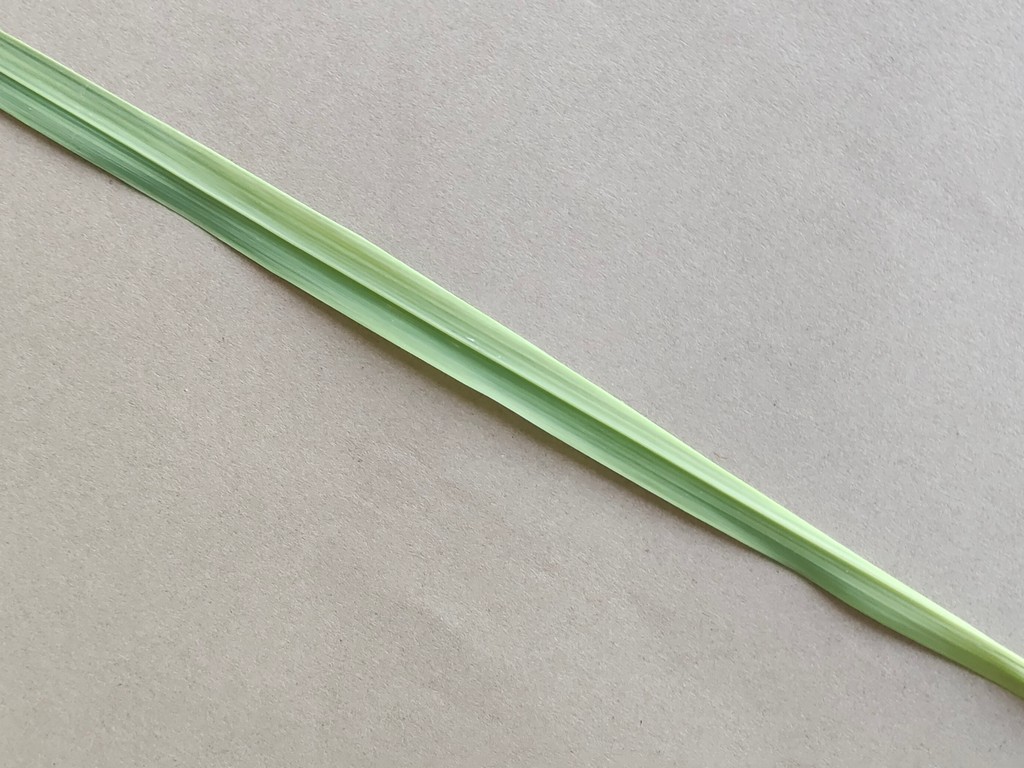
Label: Healthy